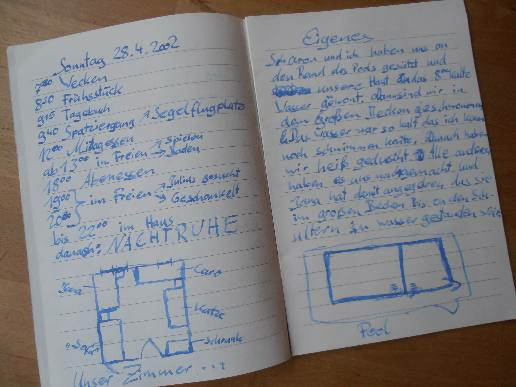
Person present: No